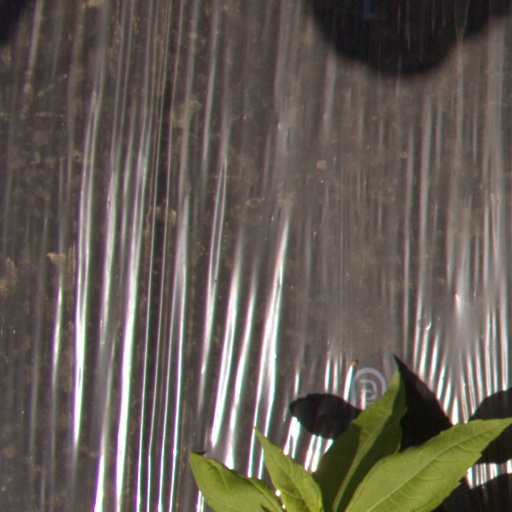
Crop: Jerusalem artichoke